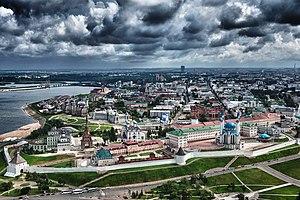
Le kremlin de Kazan est le kremlin historique principal du Tatarstan, dans la ville de Kazan. Il fut construit sous les ordres d'Ivan IV, à l'emplacement des ruines de l'ancien château des khans de Kazan. Il est inscrit sur la liste du patrimoine mondial de l'UNESCO depuis 2000.